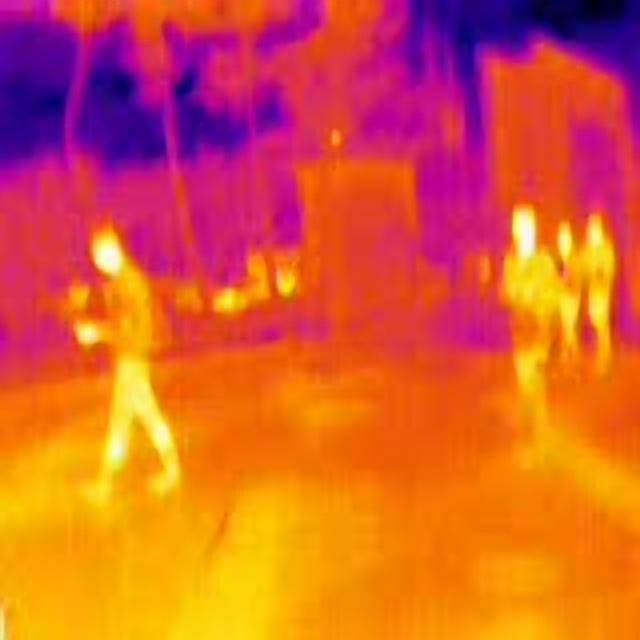
Detected objects:
label: person
label: person
label: person
label: person